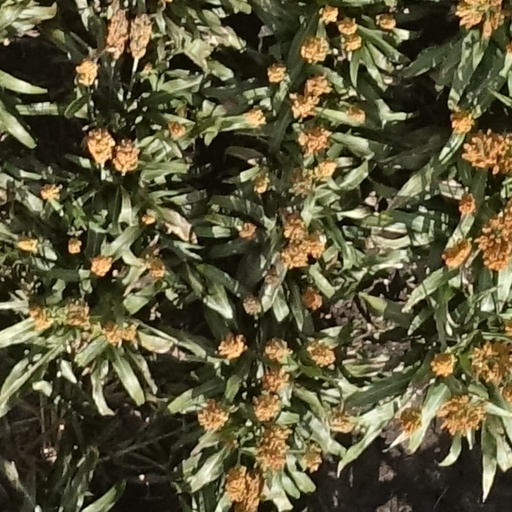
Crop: sorghum